Amphibian

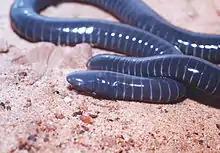
The limbless South American caecilian "Siphonops paulensis"

The order Gymnophiona (from the Greek "gymnos" meaning "naked" and "ophis" meaning "serpent") or Apoda comprises the caecilians. These are long, cylindrical, limbless animals with a snake- or worm-like form. The adults vary in length from 8 to 75 centimetres (3 to 30 inches) with the exception of Thomson's caecilian ("Caecilia thompsoni"), which can reach . A caecilian's skin has a large number of transverse folds and in some species contains tiny embedded dermal scales. It has rudimentary eyes covered in skin, which are probably limited to discerning differences in light intensity. It also has a pair of short tentacles near the eye that can be extended and which have tactile and olfactory functions. Most caecilians live underground in burrows in damp soil, in rotten wood and under plant debris, but some are aquatic. Most species lay their eggs underground and when the larvae hatch, they make their way to adjacent bodies of water. Others brood their eggs and the larvae undergo metamorphosis before the eggs hatch. A few species give birth to live young, nourishing them with glandular secretions while they are in the oviduct. Caecilians have a mostly Gondwanan distribution, being found in tropical regions of Africa, Asia and Central and South America.